Honda Aviator

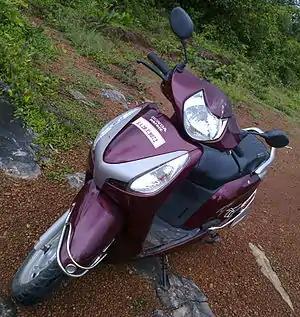
This is the first model of Honda Aviator

The Honda Aviator was a motor scooter produced by Honda Motorcycle and Scooter India. Its slogan is "Live Your Style". It has a four-stroke single-cylinder engine, HET air-cooled engine (the same as in the Dio and the Activa) which produces 8 bhp at 7000 rpm and maximum torque of 8.77 Nm at 5500 rpm. The scooter has V-Matic transmission and can be kick-started or self-started. With the recently updated Honda Eco Technology (HET) the scooter has company-claimed efficiency of 60 km/L.